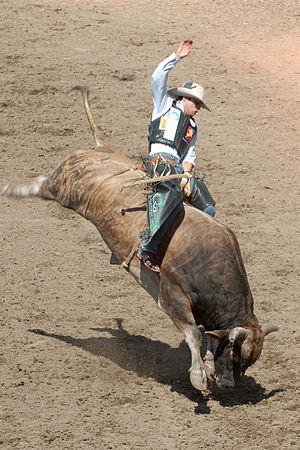
Le rodéo est, tout à la fois, un spectacle et un événement sportif composé de différentes épreuves issues du travail des cow-boys dans les ranchs. En tant que spectacle, le rodéo débute par une cérémonie d'ouverture durant laquelle organisateurs et concurrents défilent à cheval avec des drapeaux, puis l'hymne national est chanté.